Wei Wei (singer)

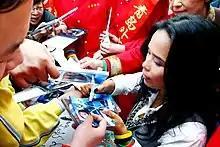
Wei signing autographs after accepting her appointment as Ambassador of Qingdao Olympic Sailing in 2007

In 2006, she celebrated twenty years on stage with the publication of her biography "The New Wei, My New Way," written by Swedish author Catarina Lilliehöök. She also released twenty new recordings of her 20 greatest hits. The first one, a medley that consists of parts of her five greatest hits, was launched on 8 May: the "20X20 Dance Loop". She also released worldwide on digital download distributor iTunes Music Store, and commenced an international tour for the celebration of the Chinese New Year, which included performances in Los Angeles, Vienna, Barcelona, and Roger's Center in Toronto, where she was welcomed by China's Ambassador to Canada, Lu Shumin and Consulate General of Toronto Chen Xiaoling. During this time, she also served as a judge on China's largest singing competition, The National Young Singers Grand Awards, and performed the Olympic theme song "One World, One Dream" at an Olympic Show at the Great Wall together with Olympic athletes.